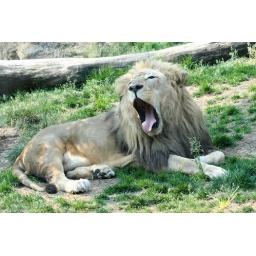
Another lion under glass shot.